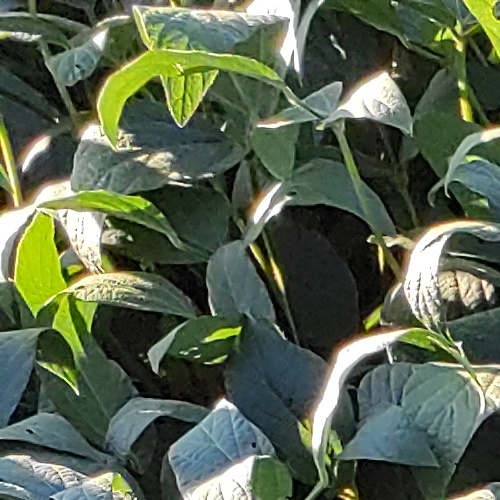
Label: Diabrotica_speciosa